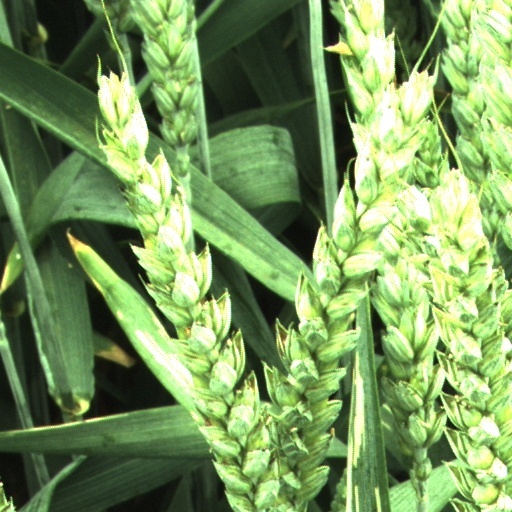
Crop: wheat